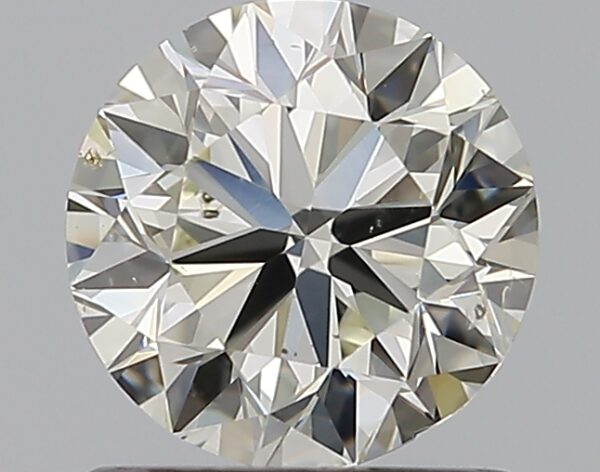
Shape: round
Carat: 0.9
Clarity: SI2
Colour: L
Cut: VG
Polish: EX
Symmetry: VG
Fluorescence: F
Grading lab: GIA
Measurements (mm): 6.06 x 6.12 x 3.83